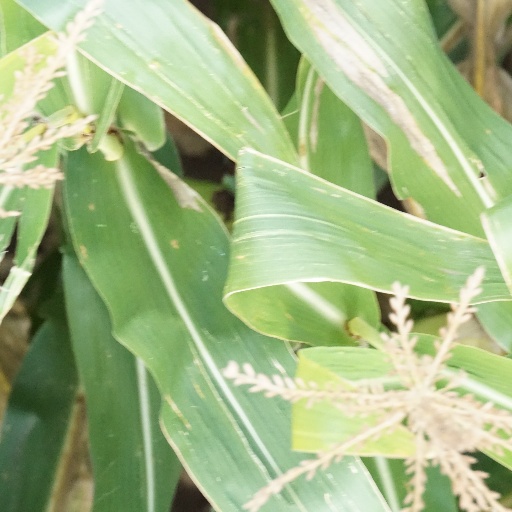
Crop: maize; corn